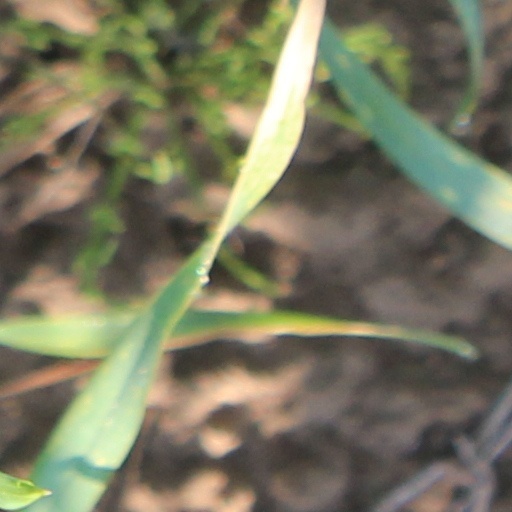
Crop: wheat